Martyn Waghorn

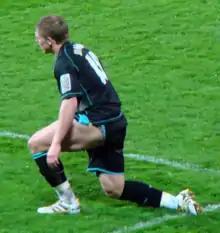
Waghorn playing for Leicester City in 2010

On 6 August 2009, Waghorn joined Leicester City on loan until 11 January 2010, having turned down interest from Carlisle United. Waghorn made his competitive debut for Leicester City as a substitute against Swansea City, scoring the equalising goal as Leicester City won 2–1. His first 11 games for Leicester City were all as a substitute, but Waghorn expressed his satisfaction as an impact player. He made his first league start for Leicester City against Reading, scoring the winning goal. Waghorn scored his first professional brace against Queens Park Rangers in a 4–0 win. His overall performance earned him the club's Young Player of the Year award on 28 April 2010. Waghorn missed the last penalty kick in a 4–3 defeat on penalties to Cardiff City in the Championship play-offs semi-final second leg on 12 May 2010. He scored 12 goals in 28 starts for the club during his loan period.